Berthouville Treasure

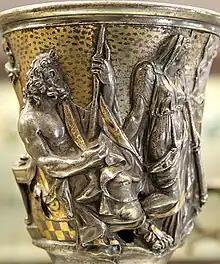
Silver jug made in Italy, with votive inscription from Q. Domitius Tutus to Mercury (mid-1st century CE)

The Berthouville hoard was discovered in early 1830 when farmer Prosper Taurin struck a Roman tile while ploughing his field near the village of Berthouville, in Normandy, France. Once dislodged, the tile uncovered the hastily buried temple treasure a mere 20 cm beneath the modern surface.